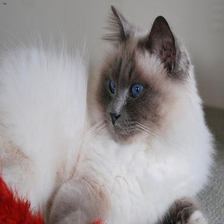
Species: cat
Breed: Birman